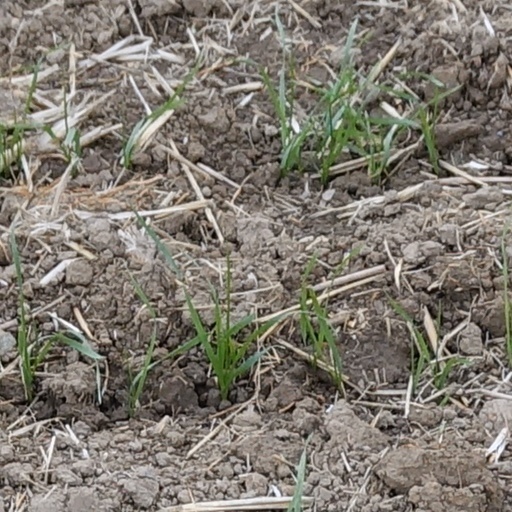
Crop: wheat